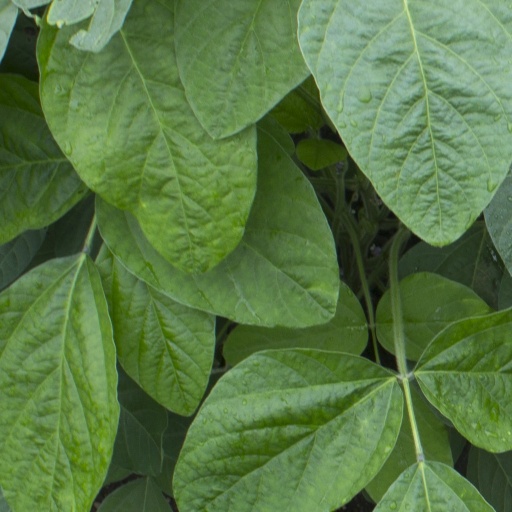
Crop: soybean